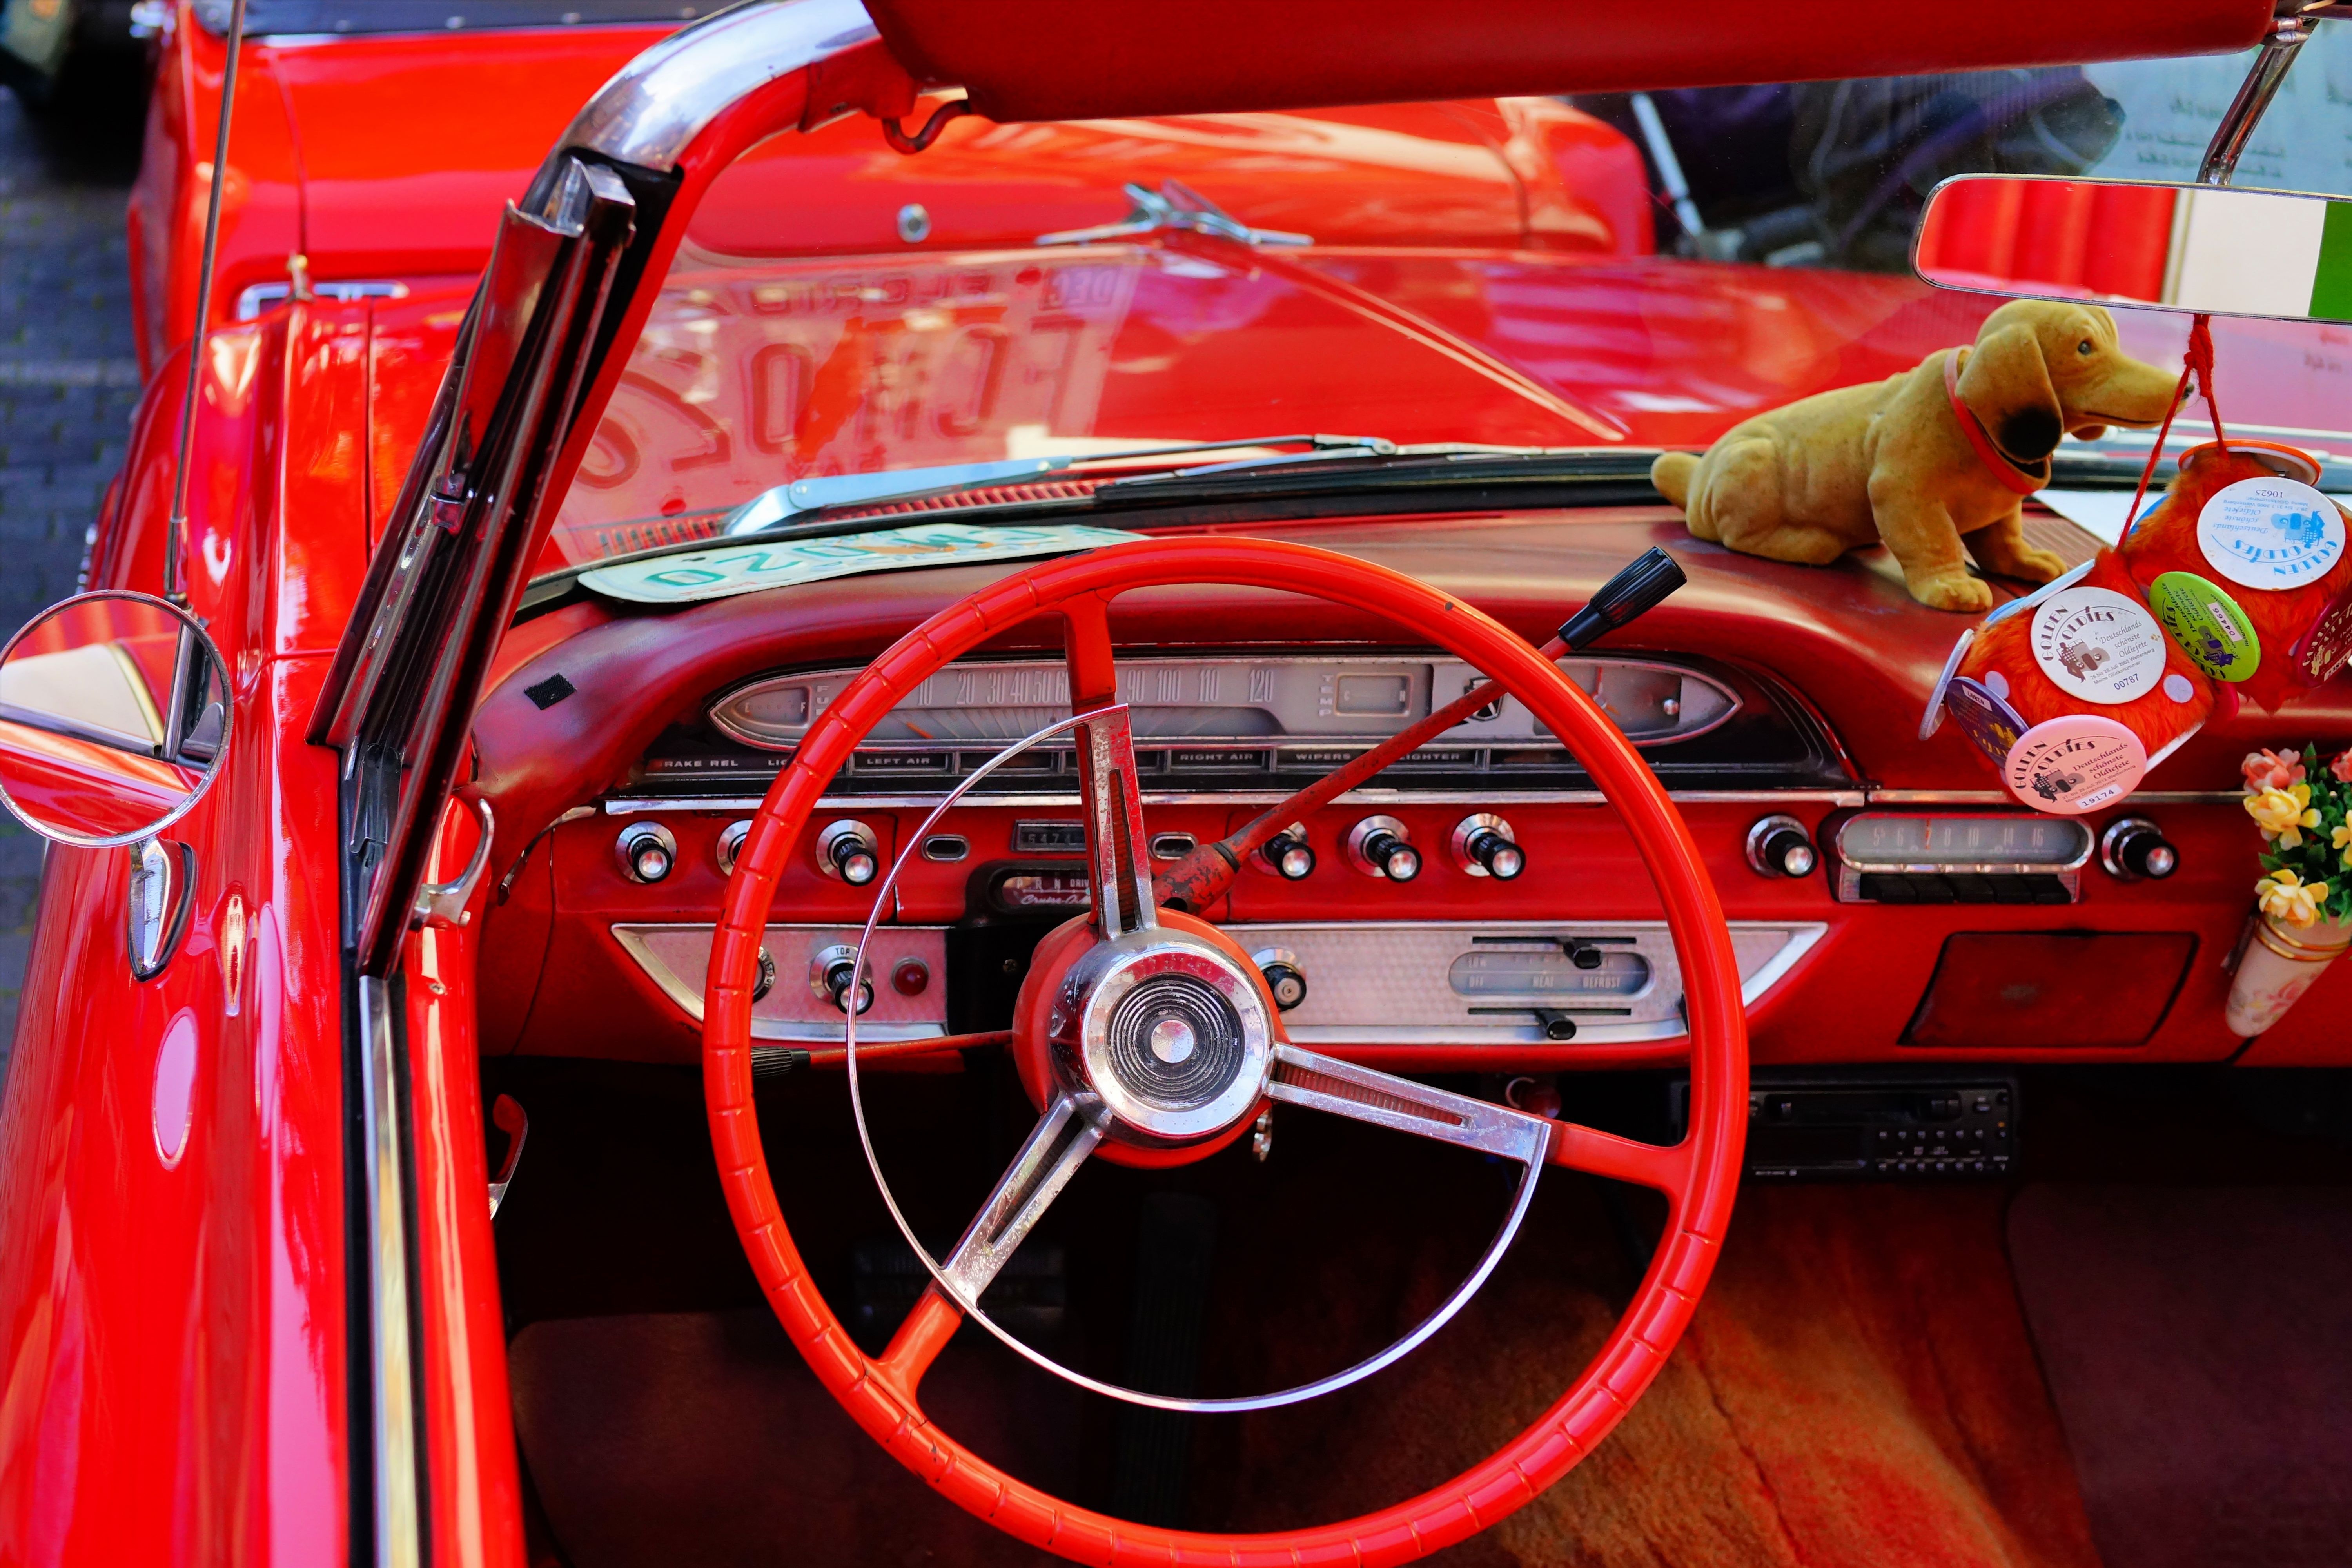
car, wheel, retro, interior, red, vehicle, auto, nostalgia, steering wheel, dashboard, automotive, sports car, motor vehicle, vintage car, handlebars, control, oldtimer, nostalgic, classic, exhibition, historically, antique car, flitzer, speedo, us car, auto show, auto detail, land vehicle, automobile make, automotive exterior, automotive design, luxury vehicle, custom car